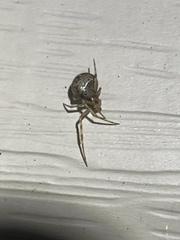
Species: Parasteatoda_tepidariorum